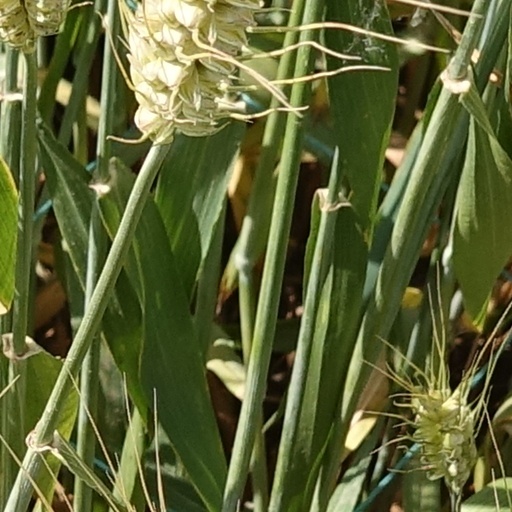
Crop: wheat